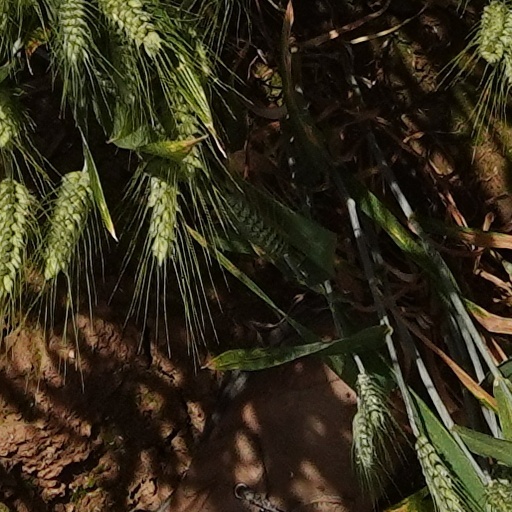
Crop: wheat